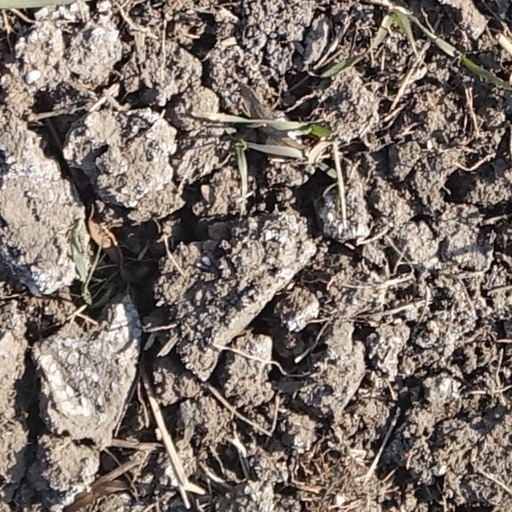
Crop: wheat